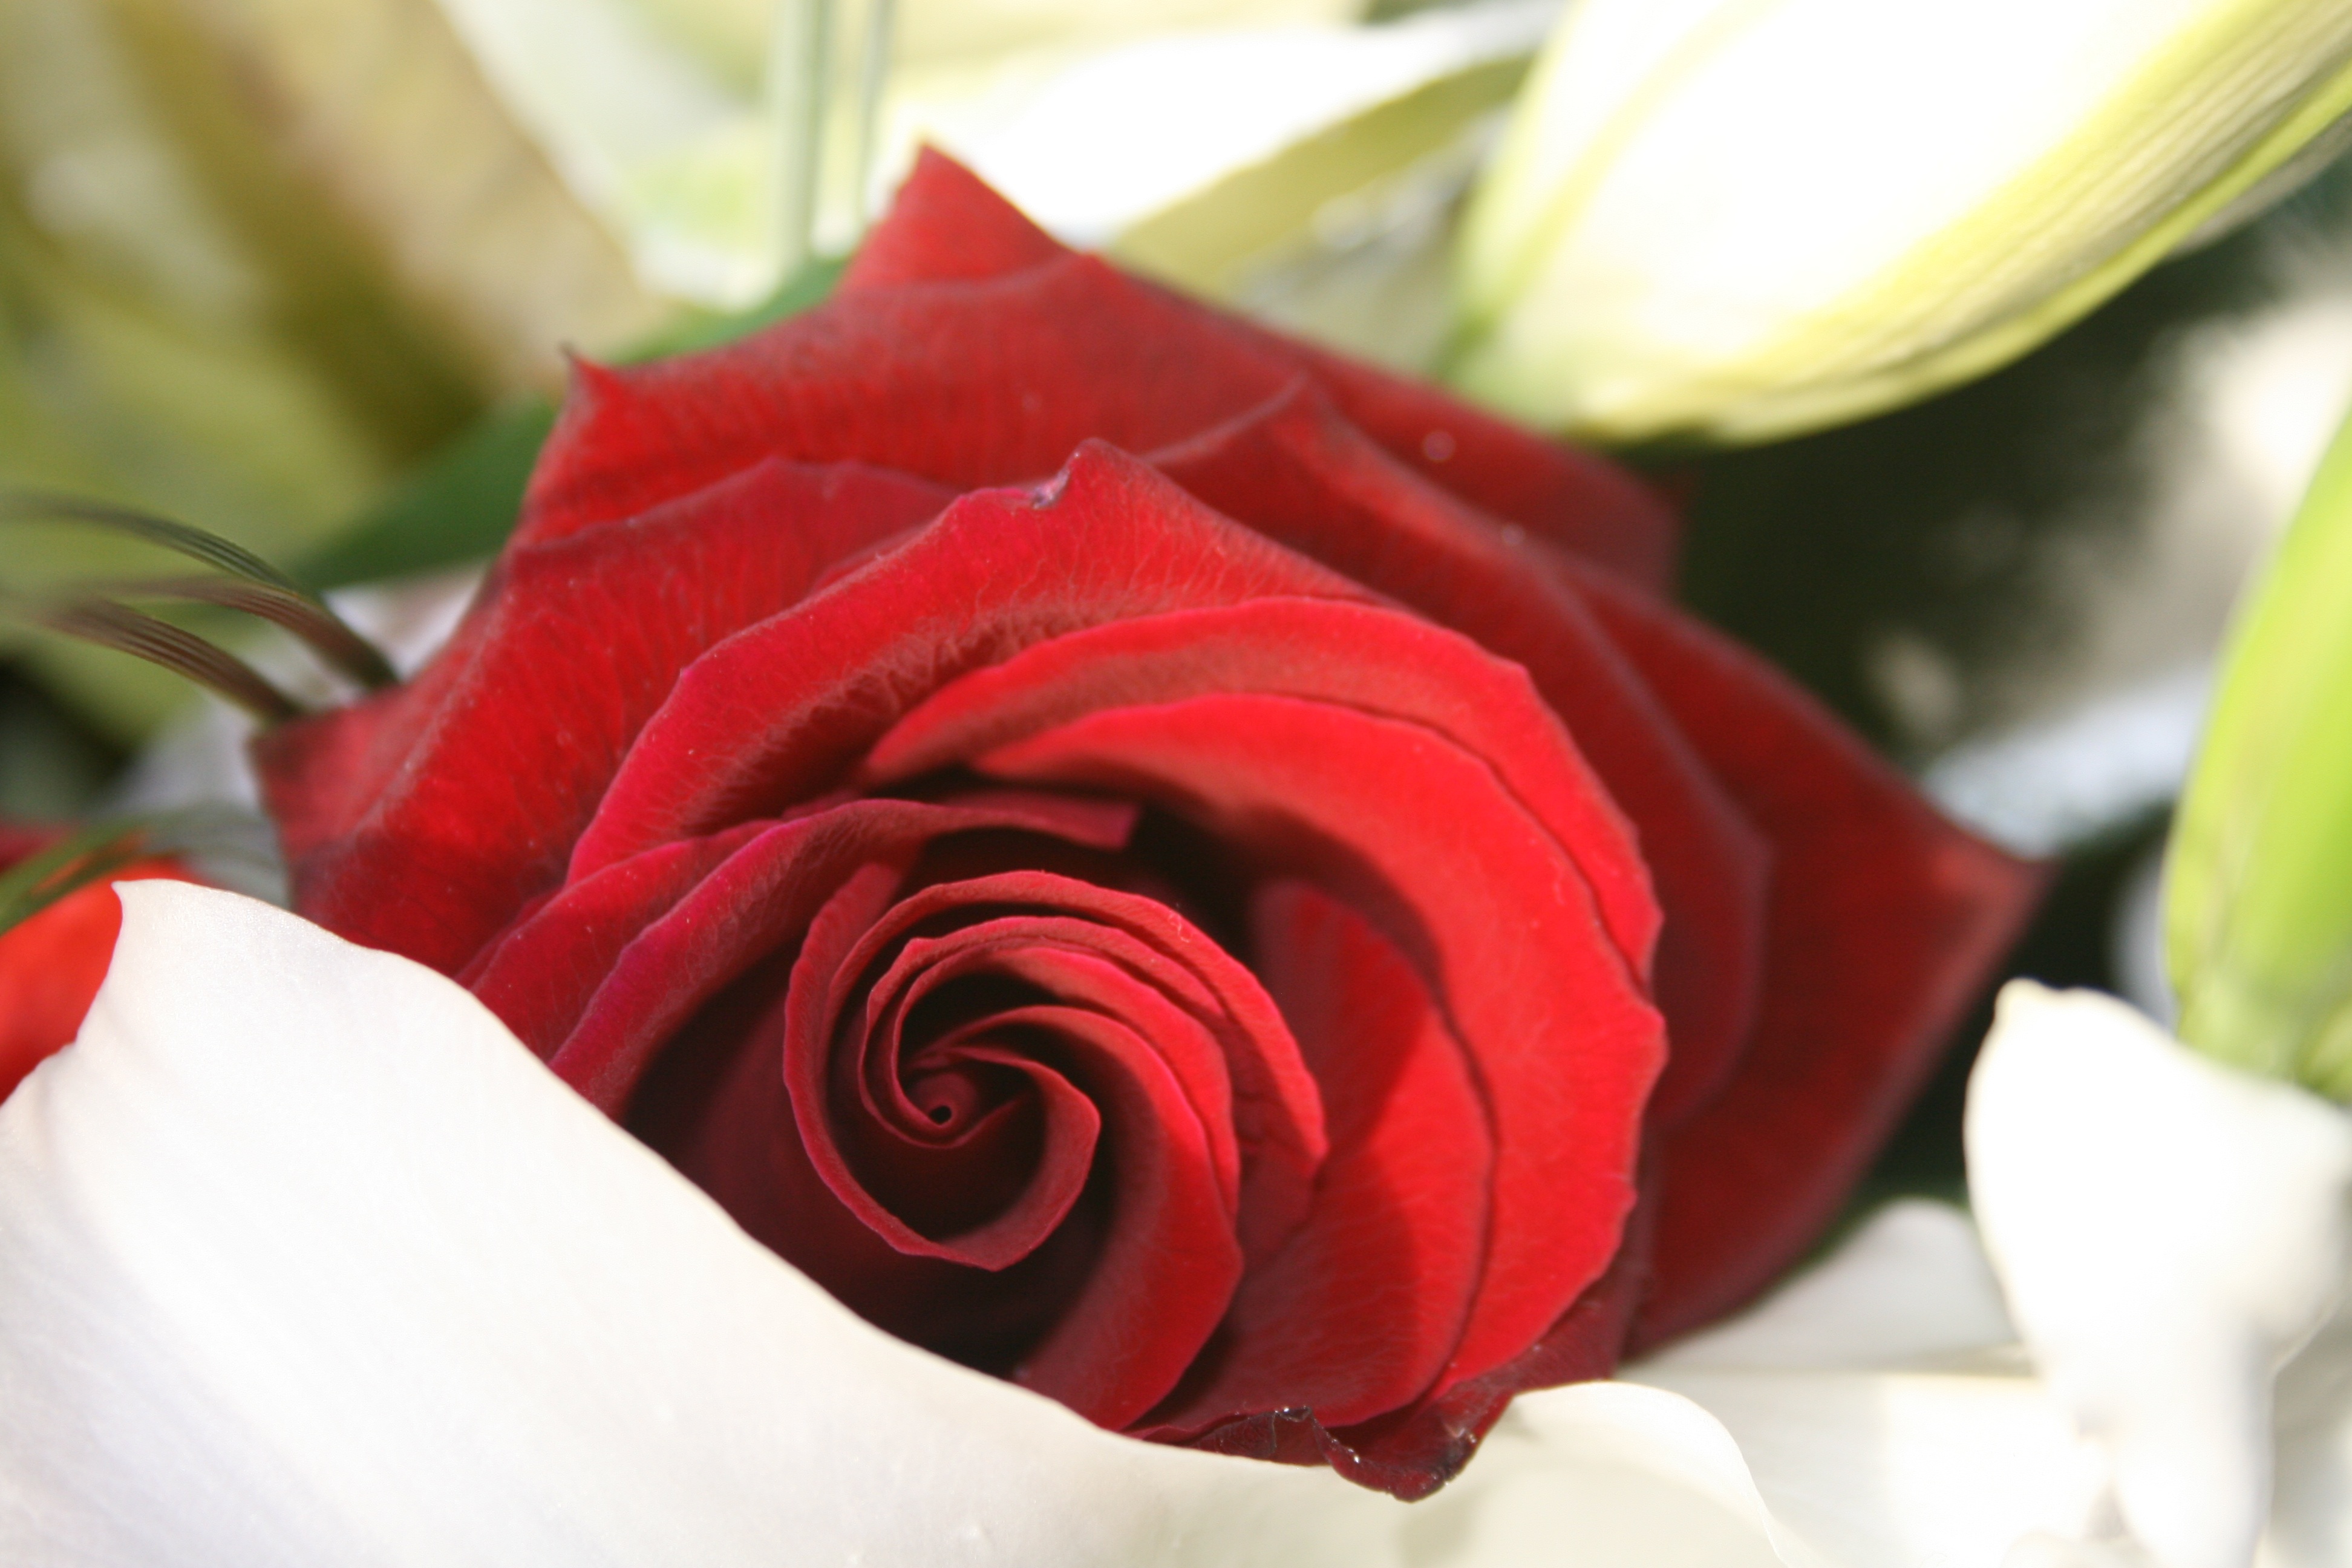
plant, flower, petal, rose, red, pink, close up, floristry, rose bloom, macro photography, flowering plant, garden roses, rose family, flower bouquet, cut flowers, land plant, flower arranging